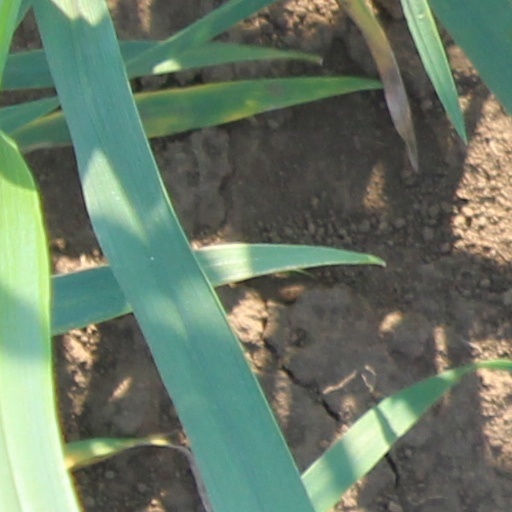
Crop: wheat